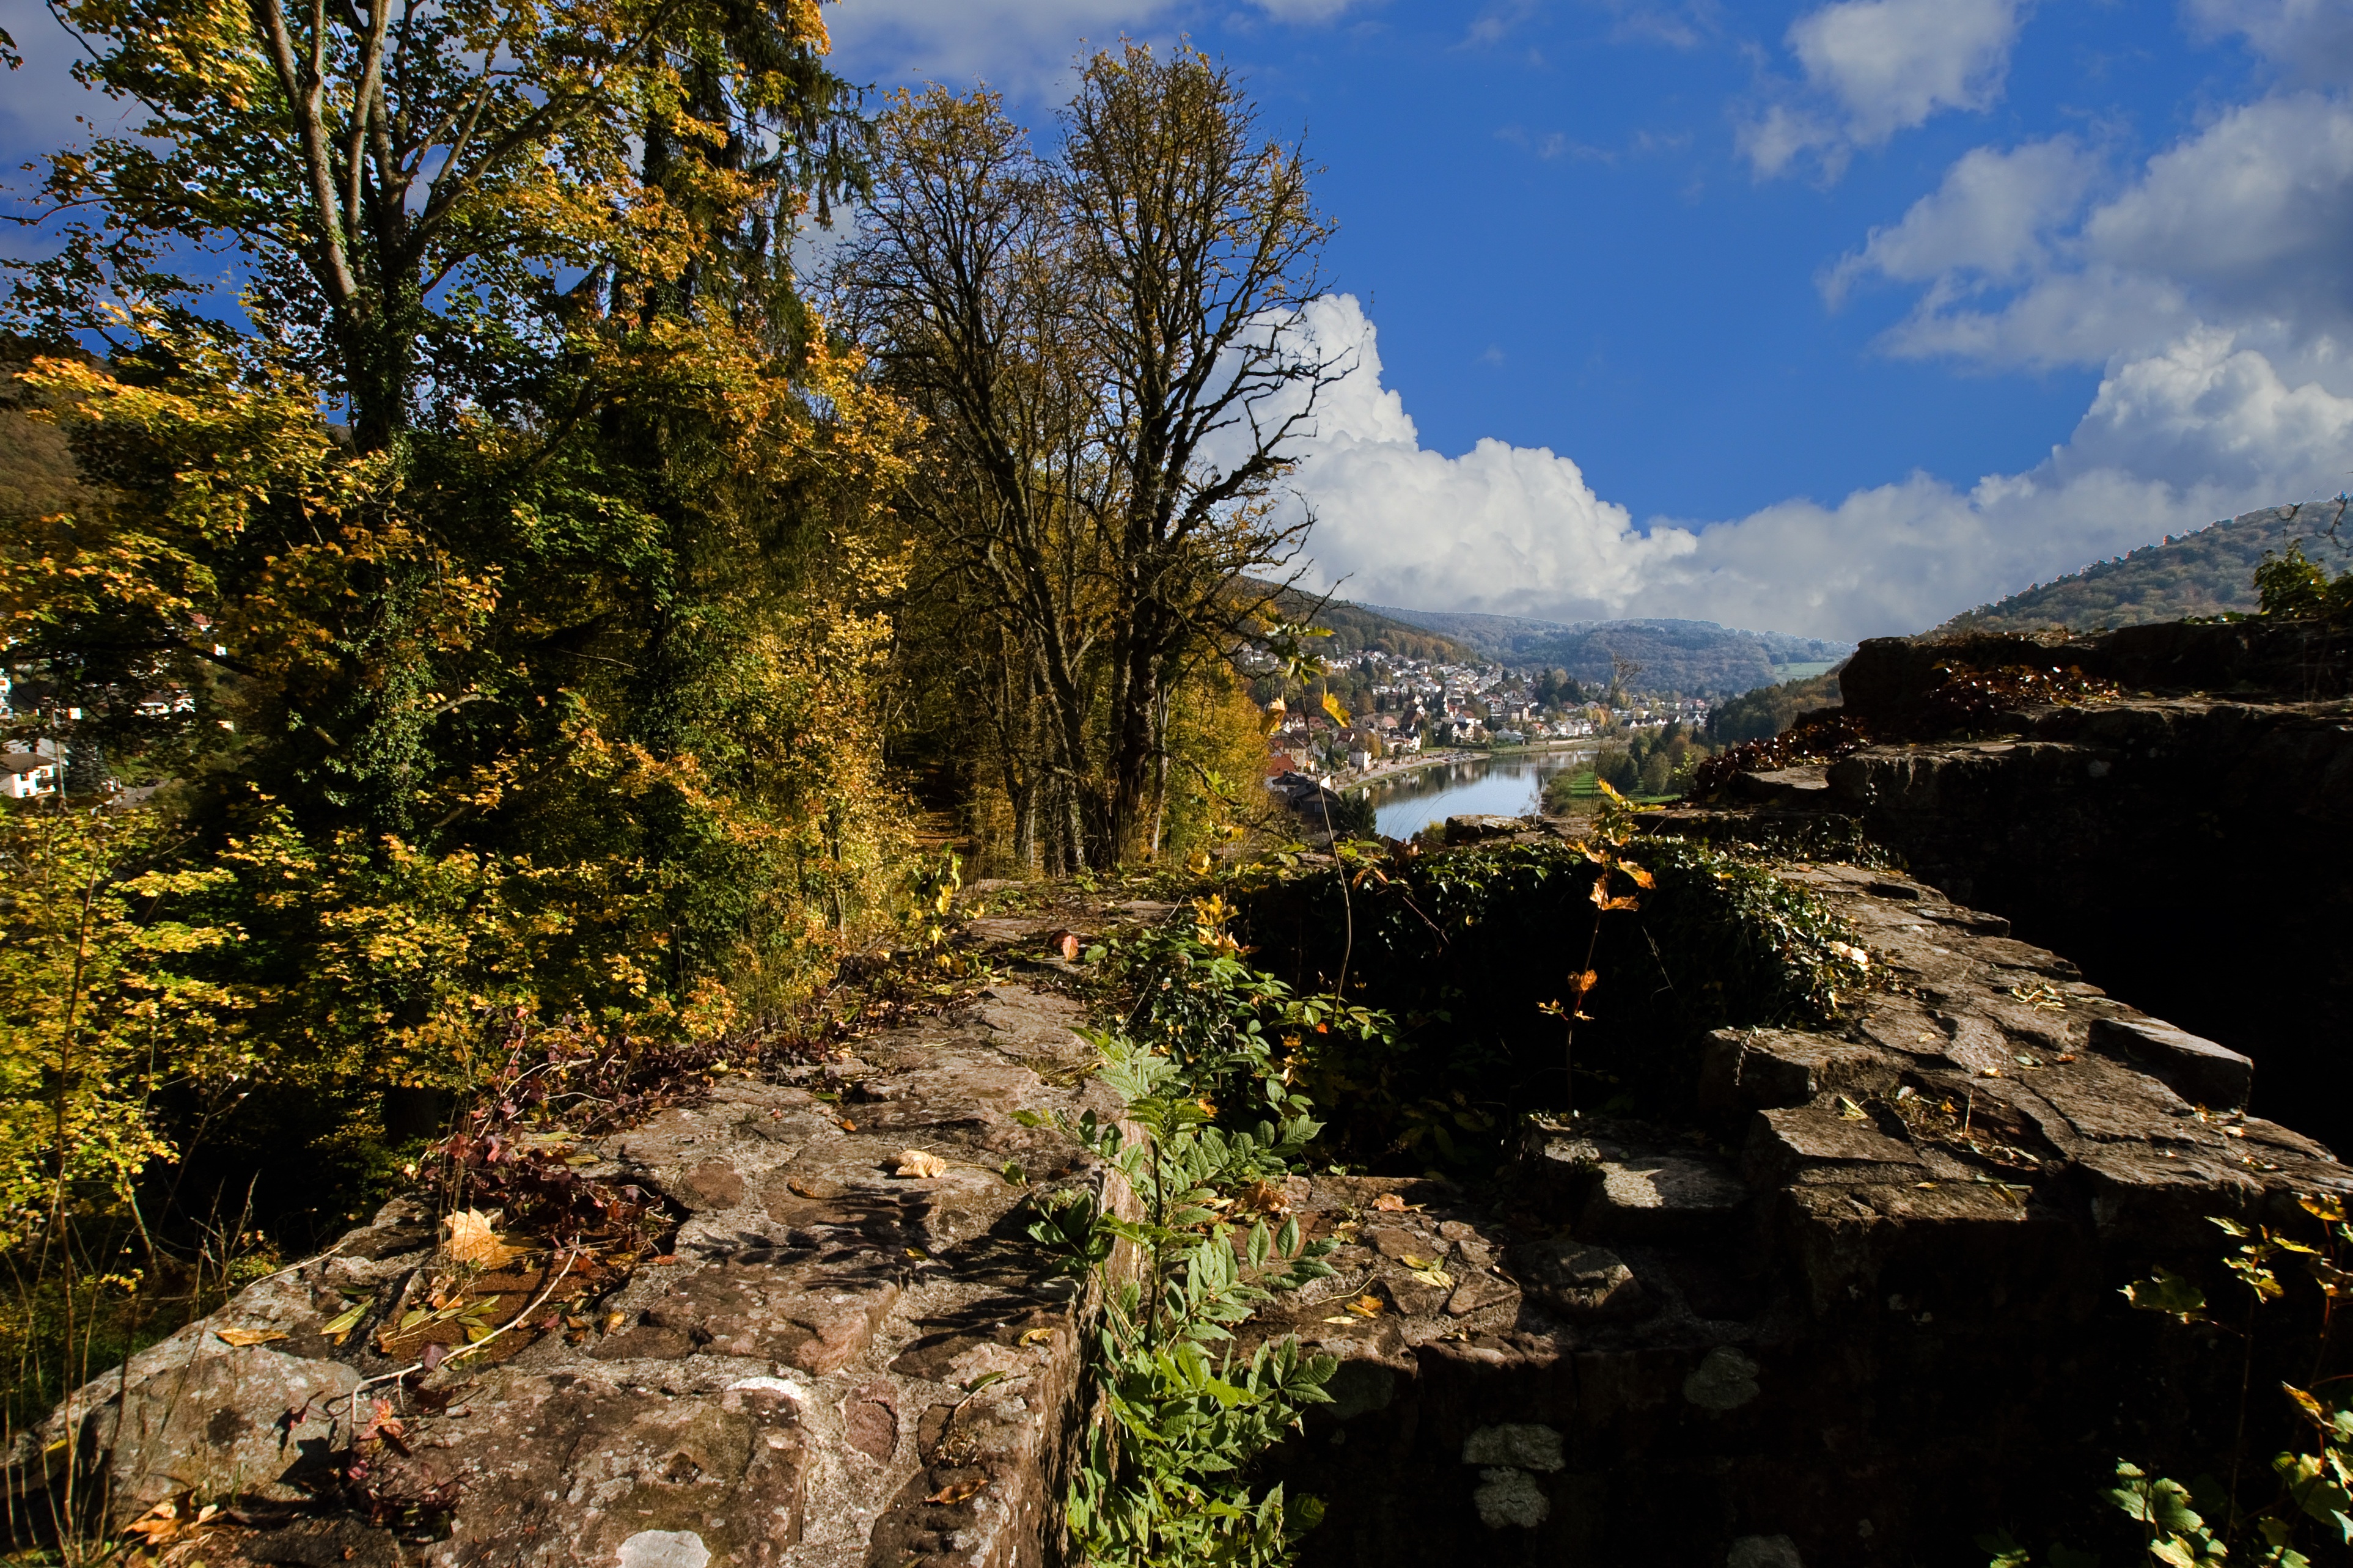
landscape, tree, nature, forest, rock, wilderness, walking, mountain, hiking, trail, leaf, hill, adventure, valley, mountain range, stream, autumn, park, castle, ruin, terrain, ridge, landform, odenwald, geographical feature, mountainous landforms